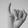
ASL letter: I